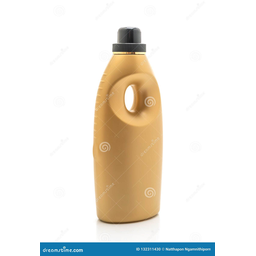
Label: plastic